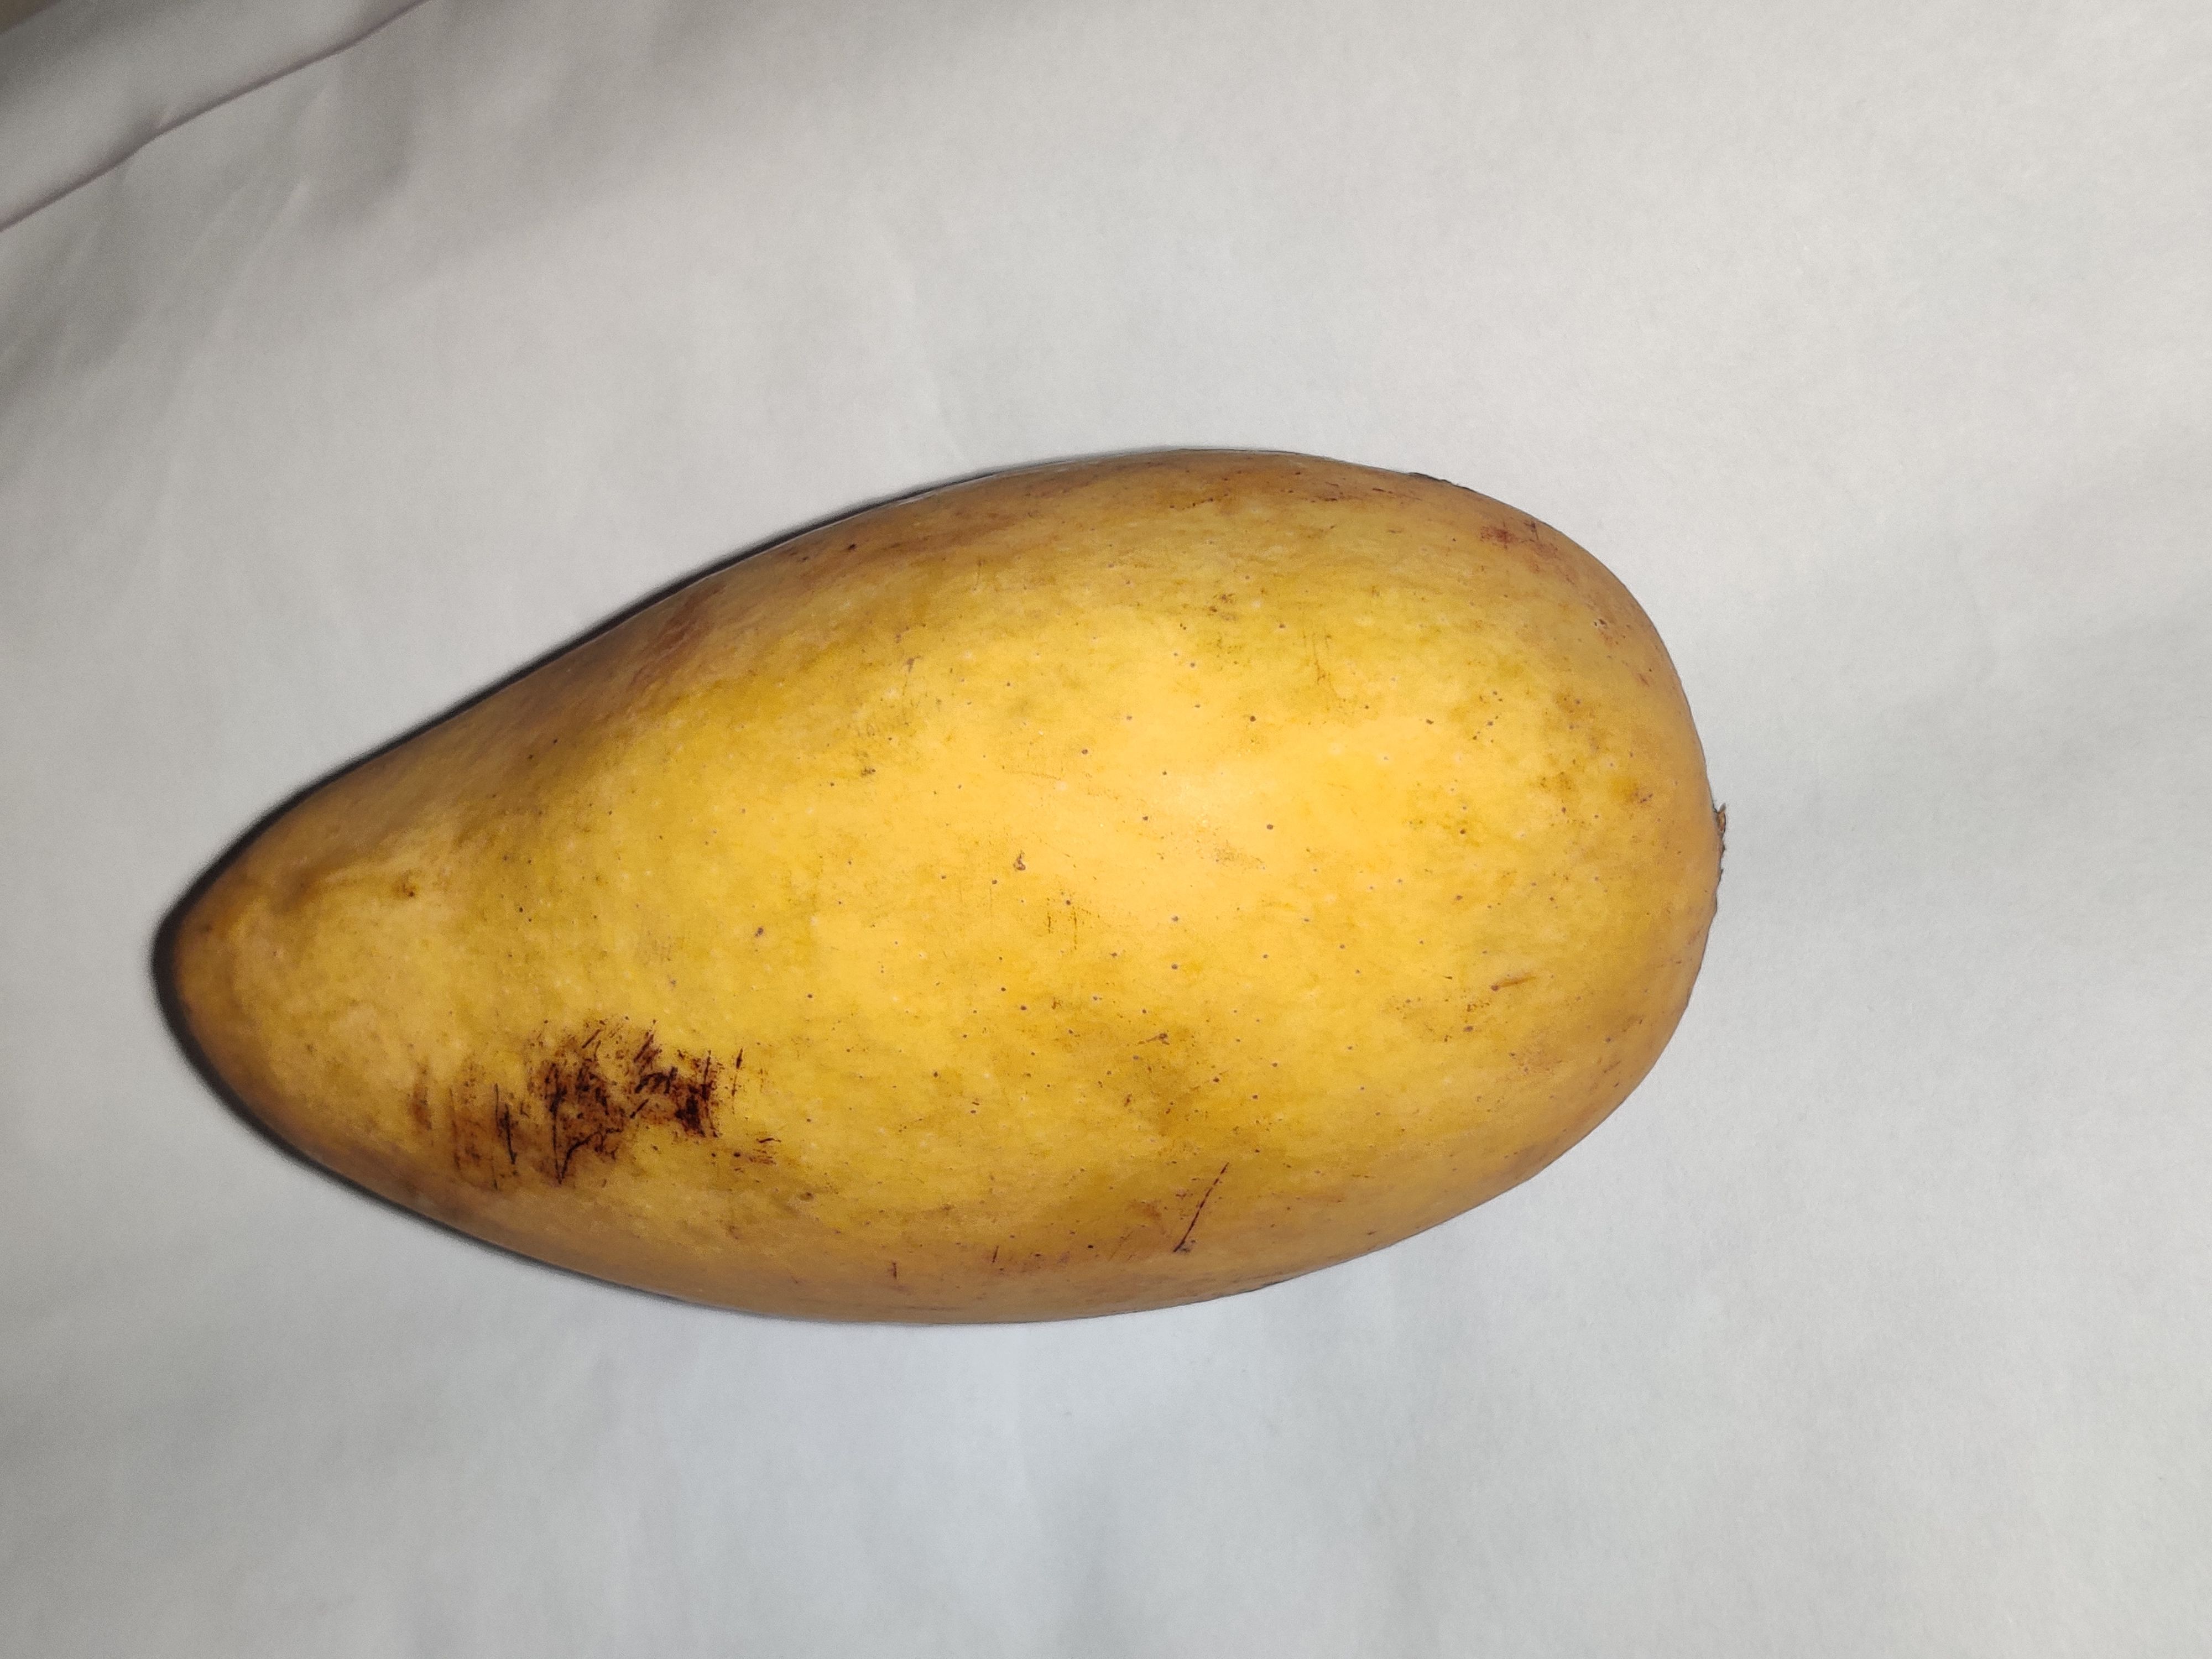
Fruit: mango
Grade: 2nd-grade